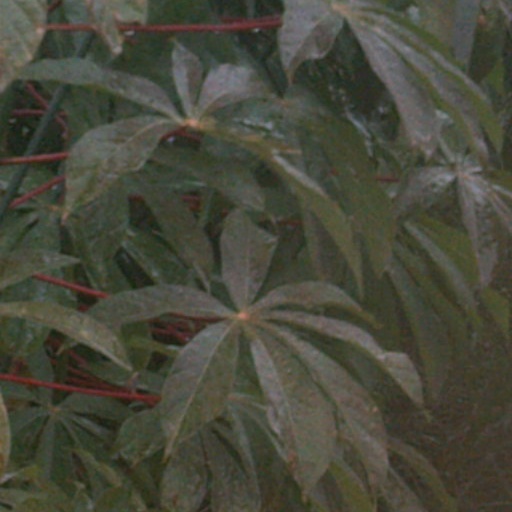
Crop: cassava